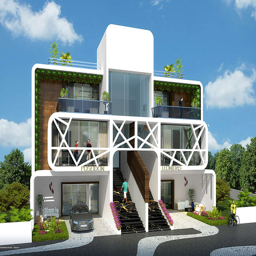
modern houses a home for the greek gods